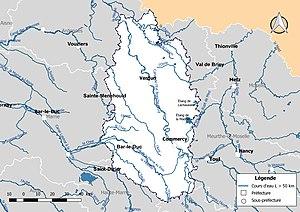
Carte des cours d'eau de longueur supérieure à 50 km drainant le département de la Meuse (France).
La liste des cours d'eau de la Meuse présente les principaux cours d'eau traversant pour tout ou partie le territoire du département français de la Meuse dans la région Grand Est. Plus de 2 400 cours d'eau sont recensés en 2014 dans le référentiel national BD Carthage sur le territoire départemental, dont 62 cours d'eau naturels et quatre canaux de longueur supérieure à 10 km.